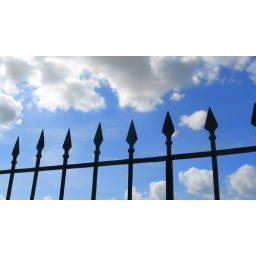
Just a sharp fence against a brilliant blue sky.